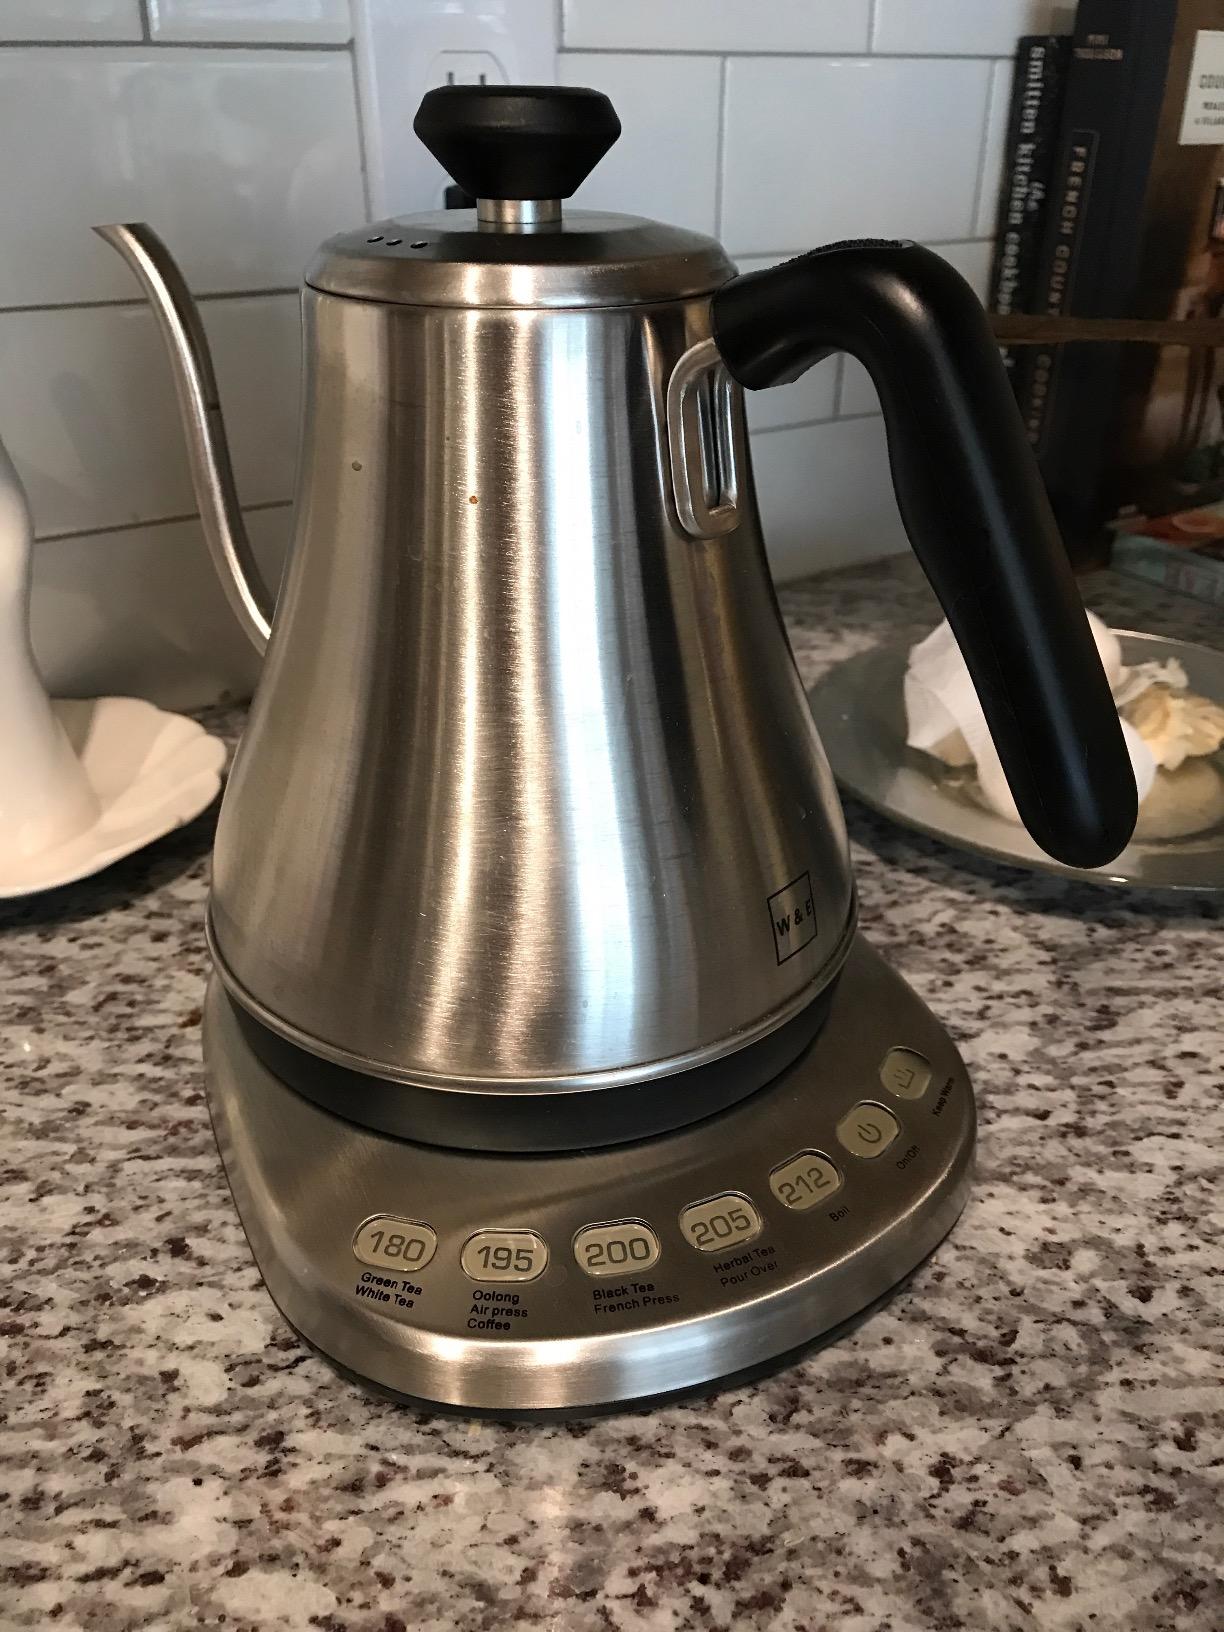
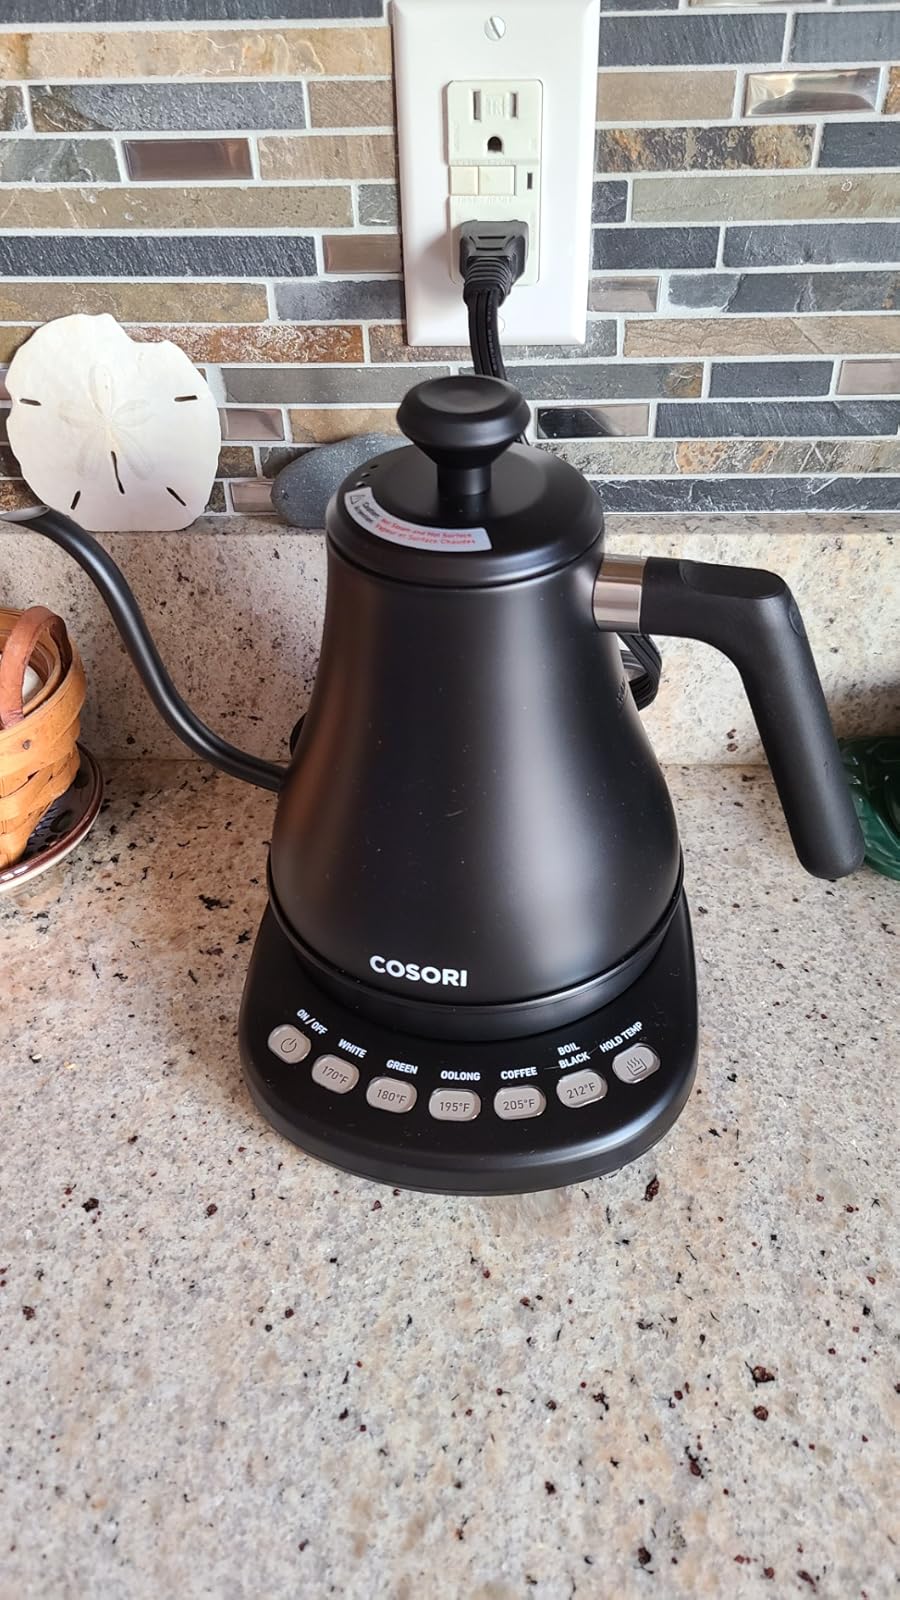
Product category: items_kettle
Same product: no